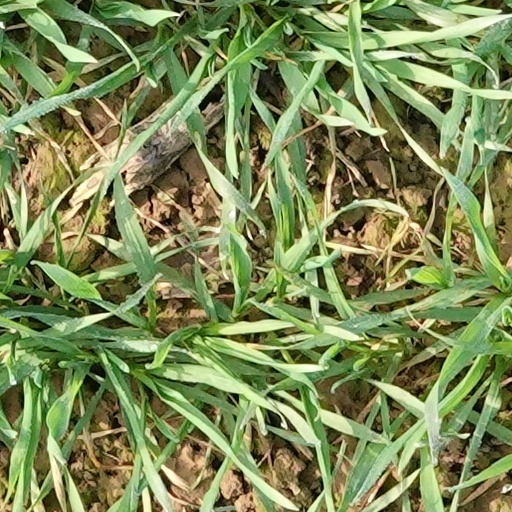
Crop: wheat